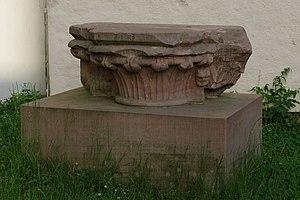
L'abbaye cistercienne de Tennenbach est une ancienne abbaye fondée vers 1158 dans la commune de Freiamt, aujourd’hui située dans l’Arrondissement d'Emmendingen de Bade-Wurtemberg en Allemagne.